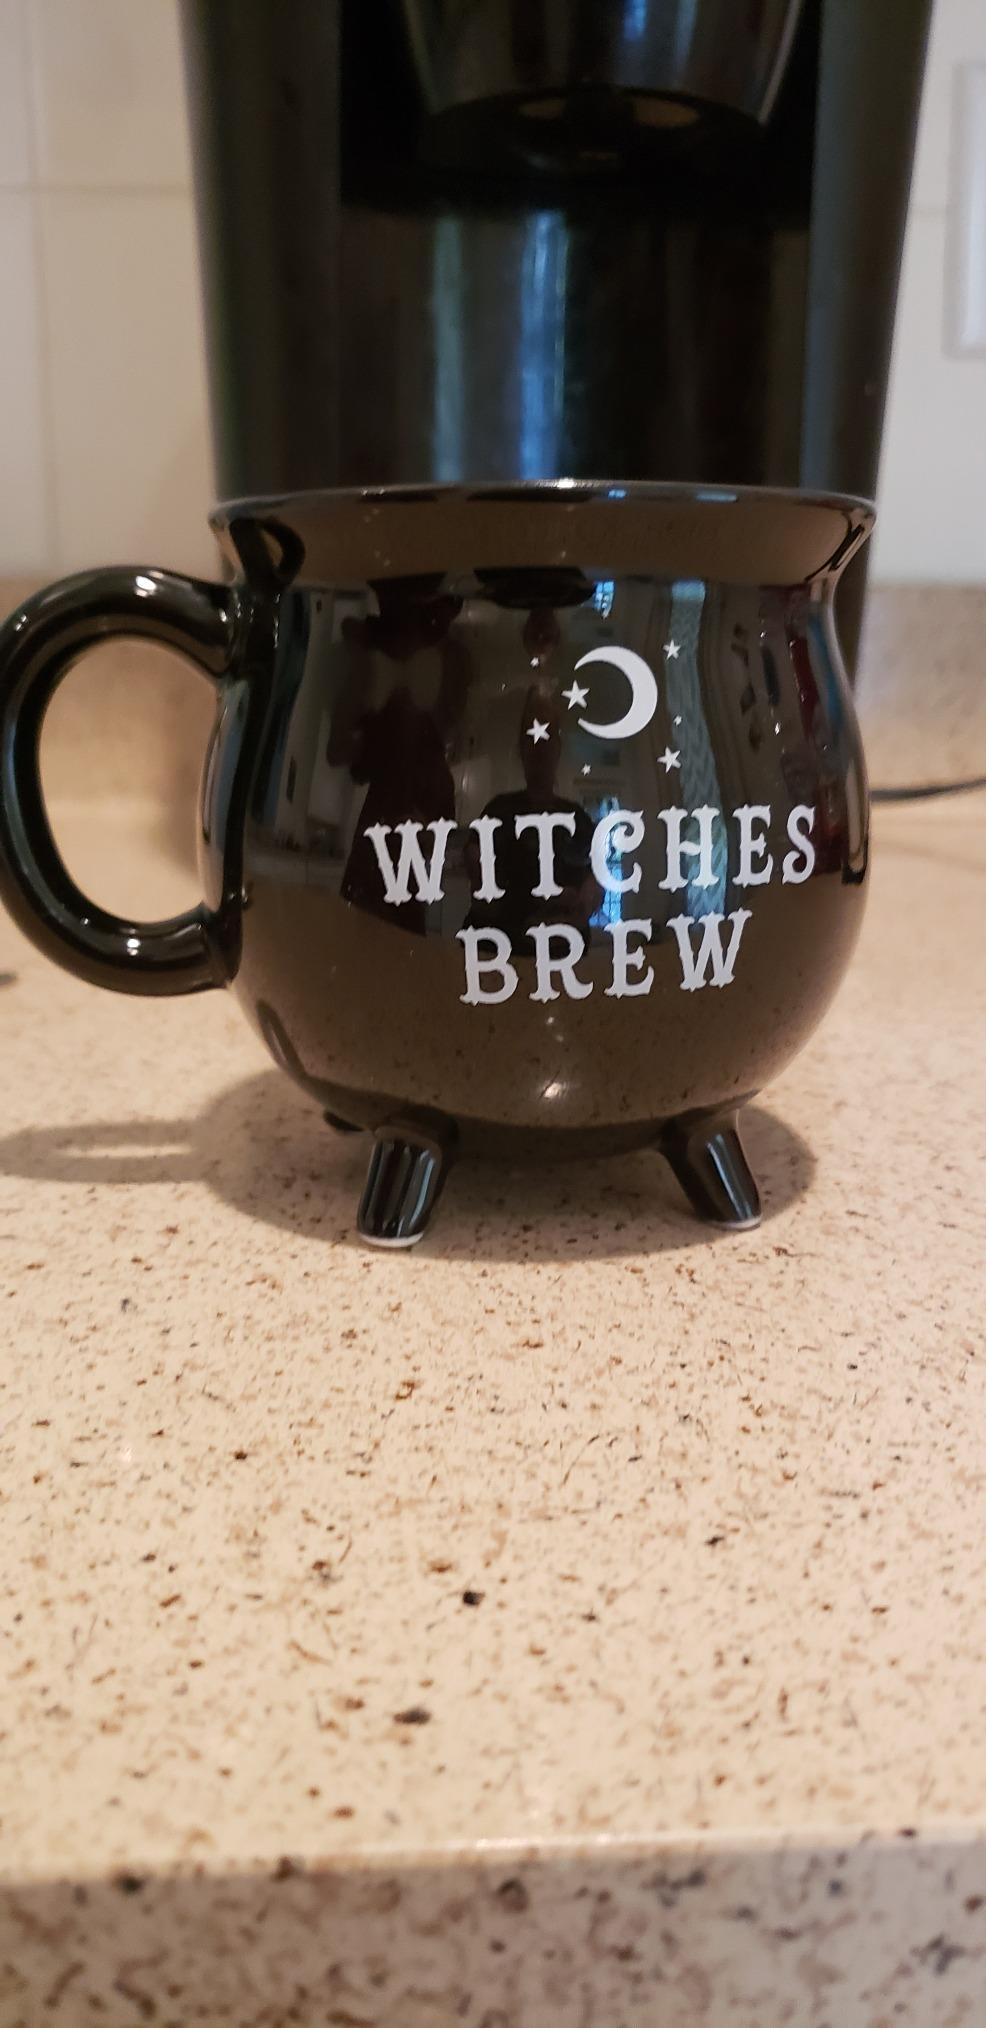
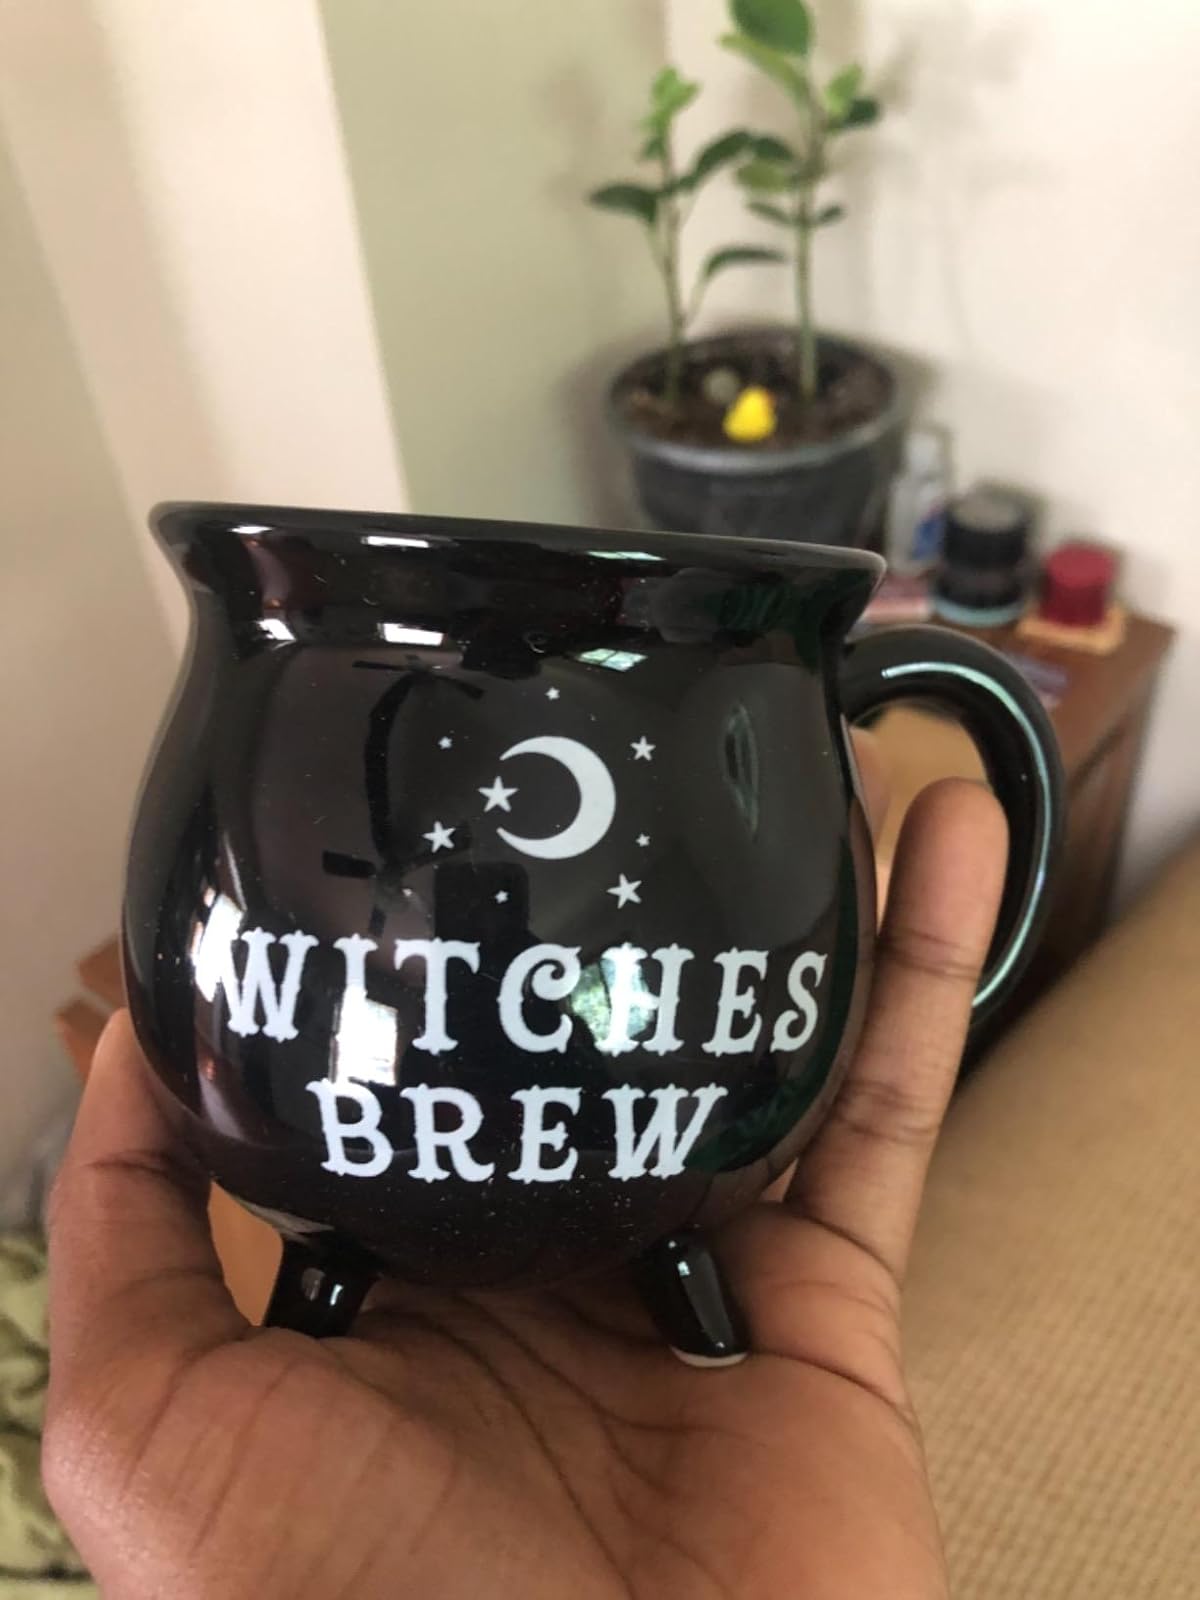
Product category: items_mug
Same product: yes